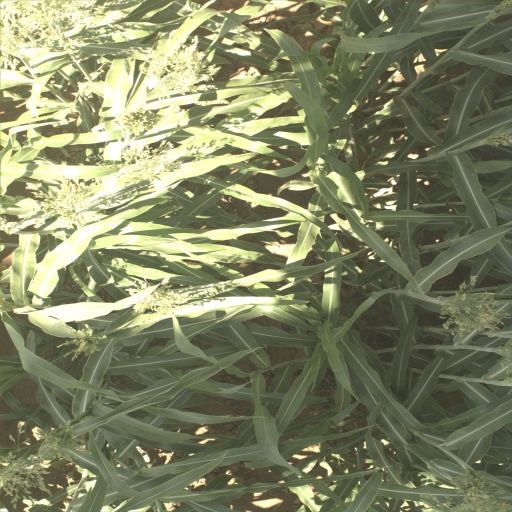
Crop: sorghum